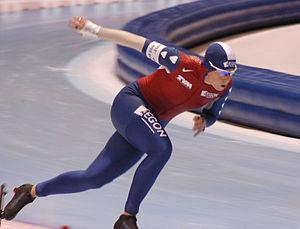
Renate Groenewold est une patineuse de vitesse néerlandaise.